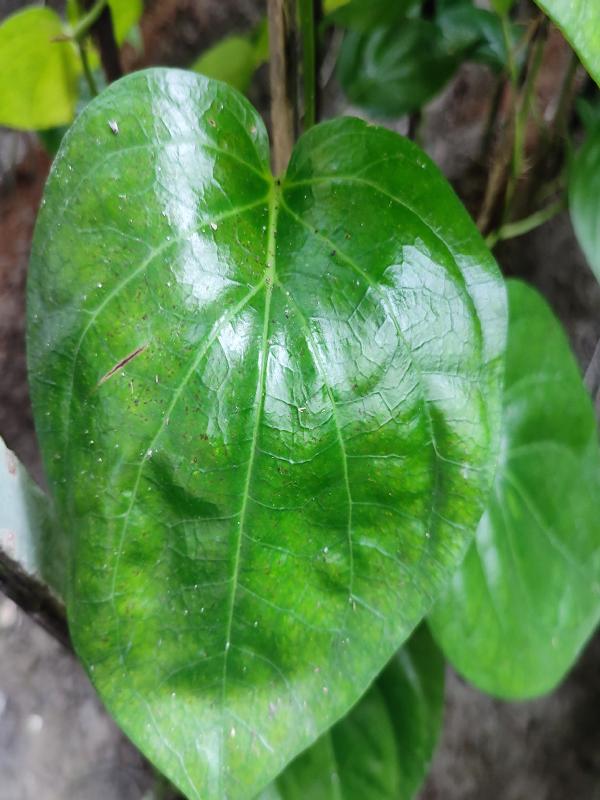
Label: Healthy_Leaf